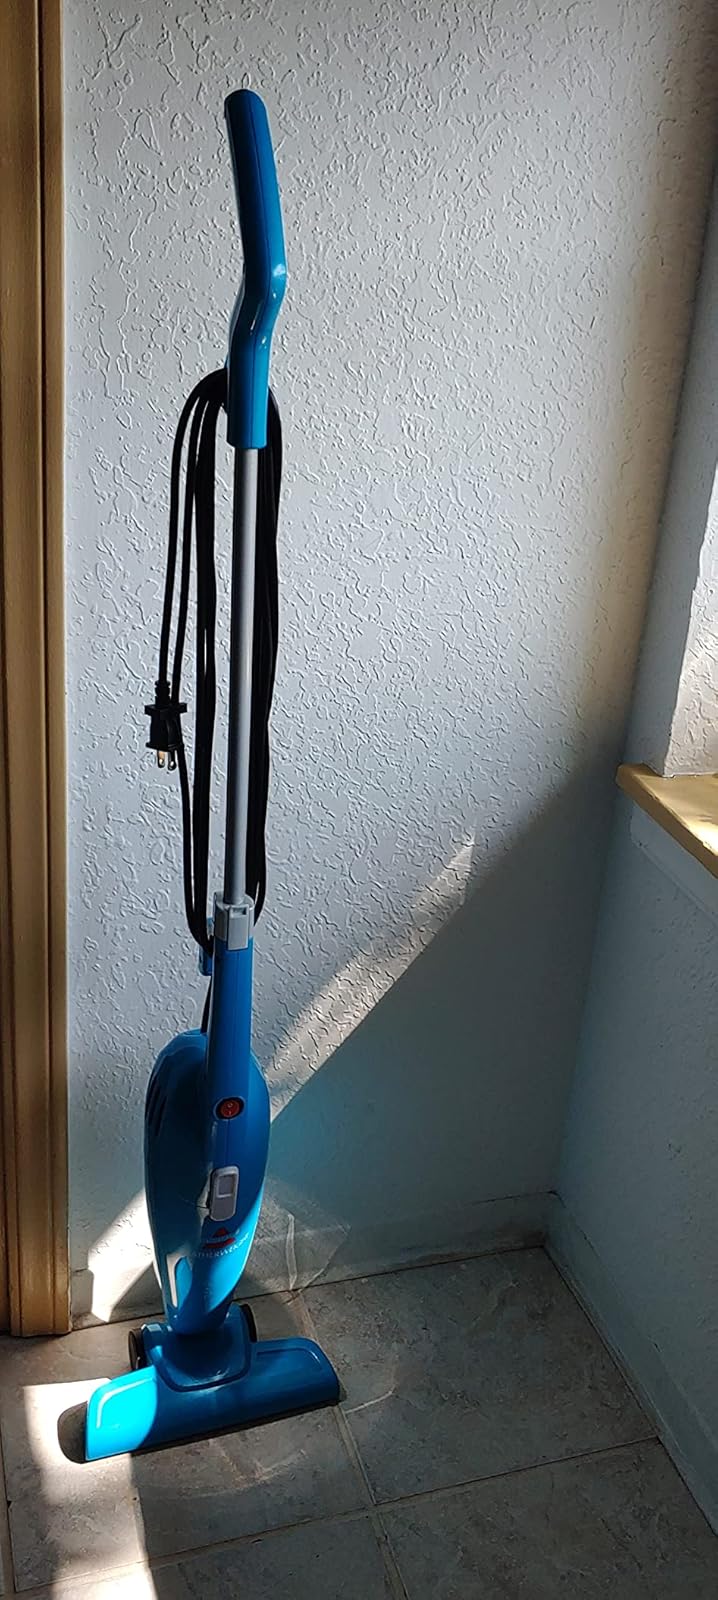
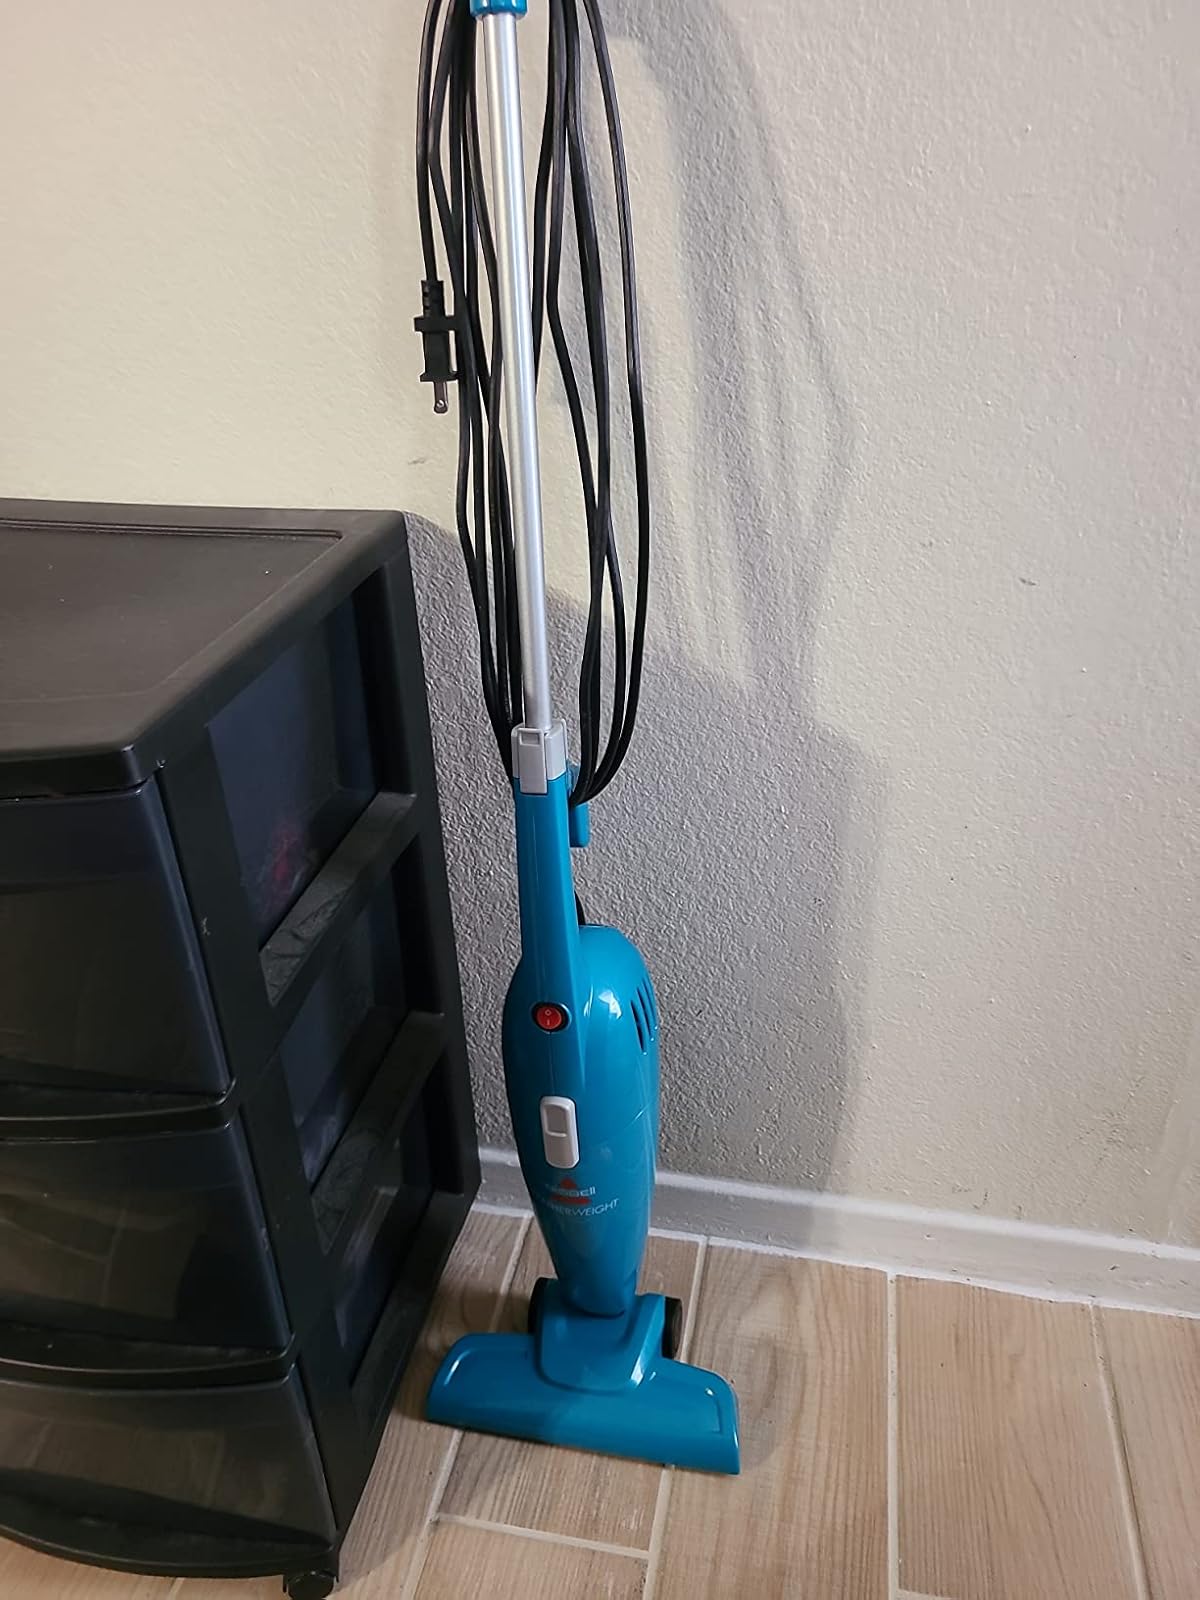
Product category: items_vacuum
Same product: yes